Varanasi

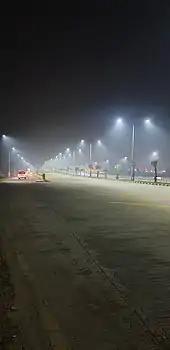
Ring Road Phase I

Historically, Varanasi has been a centre for education in India, attracting students and scholars from across the country. Varanasi has an overall literacy rate of 80% (male literacy: 85%, female literacy: 75%). It is home to a number of colleges and universities. Most notably, it is the site of Banaras Hindu University (BHU), which is one of the largest residential universities in Asia with over 20,000 students. The Indian Institute of Technology (BHU) Varanasi is designated an Institute of National Importance and is one of 16 Indian Institutes of Technology. Other colleges and universities in Varanasi include Jamia-e-Imania, the Institute of Integrated Management and Technology, Mahatma Gandhi Kashi Vidyapith, Nav Sadhana Kala Kendra, Sampurnanand Sanskrit University and Sri Agrasen Kanya P.G. College. Various engineering colleges have been established in the outskirts of the city. Other notable universities and colleges include Institute of Medical Sciences, Sampurnanand Sanskrit Vishwavidyalaya, Central Institute of Higher Tibetan Studies, and Harish Chandra Postgraduate College. Some research oriented institutes were also established by the government such as International Rice Research Institute (IRRI), Indian Institute of Vegetable Research and National Seed Research and Training Centre.